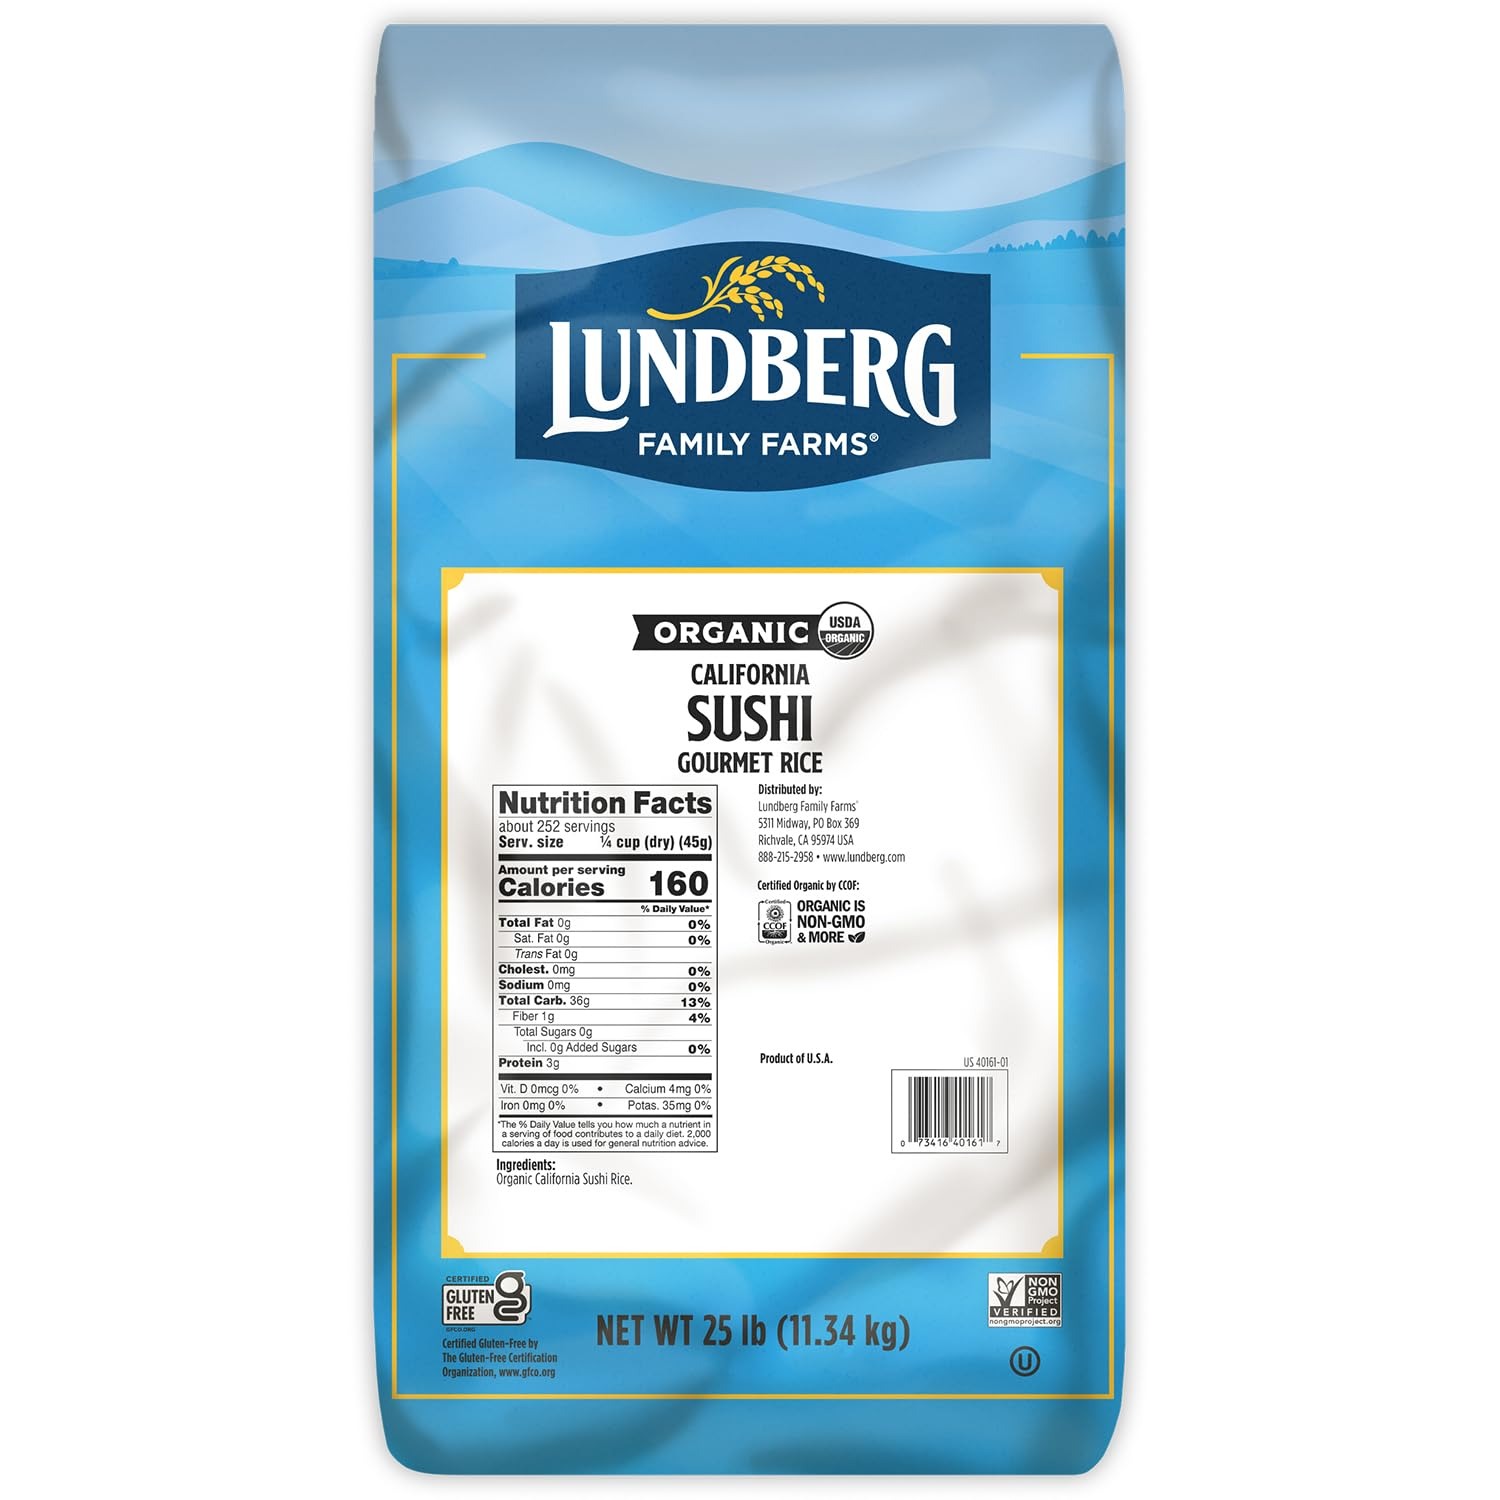
Item Name: Lundberg Organic Sushi Rice, Bulk, Sticky White Japanese-Style Short Grains, Responsibly Grown in California, 25 Lbs
Bullet Point 1: LUNDBERG RICE, WHITE SHORT-GRAIN: This best-selling Sushi Rice – with about 200 individual servings per 25-pound bulk bag – is a perfectly sticky short-grain white rice that is organically grown by family-owned Lundberg Family Farms.
Bullet Point 2: JAPANESE RICE FOR ALL YOUR FAVORITE RECIPES: Enjoy premium restaurant-quality sushi at home with Lundberg Organic California Sushi Rice – always the perfect choice for making authentic sushi rolls and nigiri.
Bullet Point 3: GET CREATIVE WITH SUSHI RICE: This classic Japanese-style premium short grain white rice is grown especially for sushi, but don’t let that limit your imagination! Use it in recipes that call for sticky white rice, including burritos, salads, stuffed peppers, pudding, or mochi, a popular Japanese dessert.
Bullet Point 4: JAPANESE RICE GROWN IN CALIFORNIA: Certified organic, Non-GMO Project Verified, and certified gluten-free, Lundberg rice is grown with regenerative and organic farming practices.
Bullet Point 5: LUNDBERG RICE IS INTENTIONALLY CRAFTED FOR YOU AND THE PLANET: Lundberg Family Farms is committed to being a responsible steward of the land and to producing rice that is nutritious, delicious, and nourishes both people and the planet.
Value: 400.0
Unit: Ounce

Price: 100.165